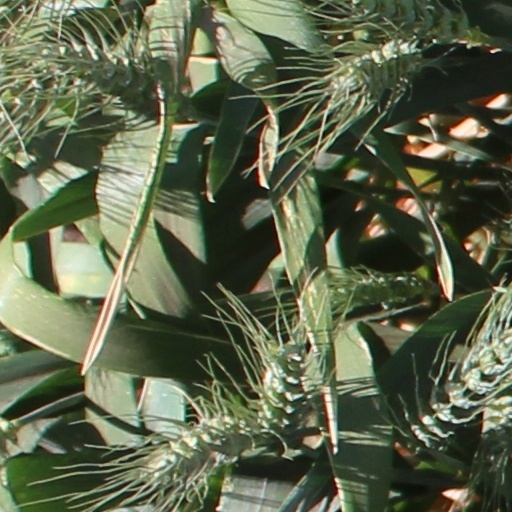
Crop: wheat